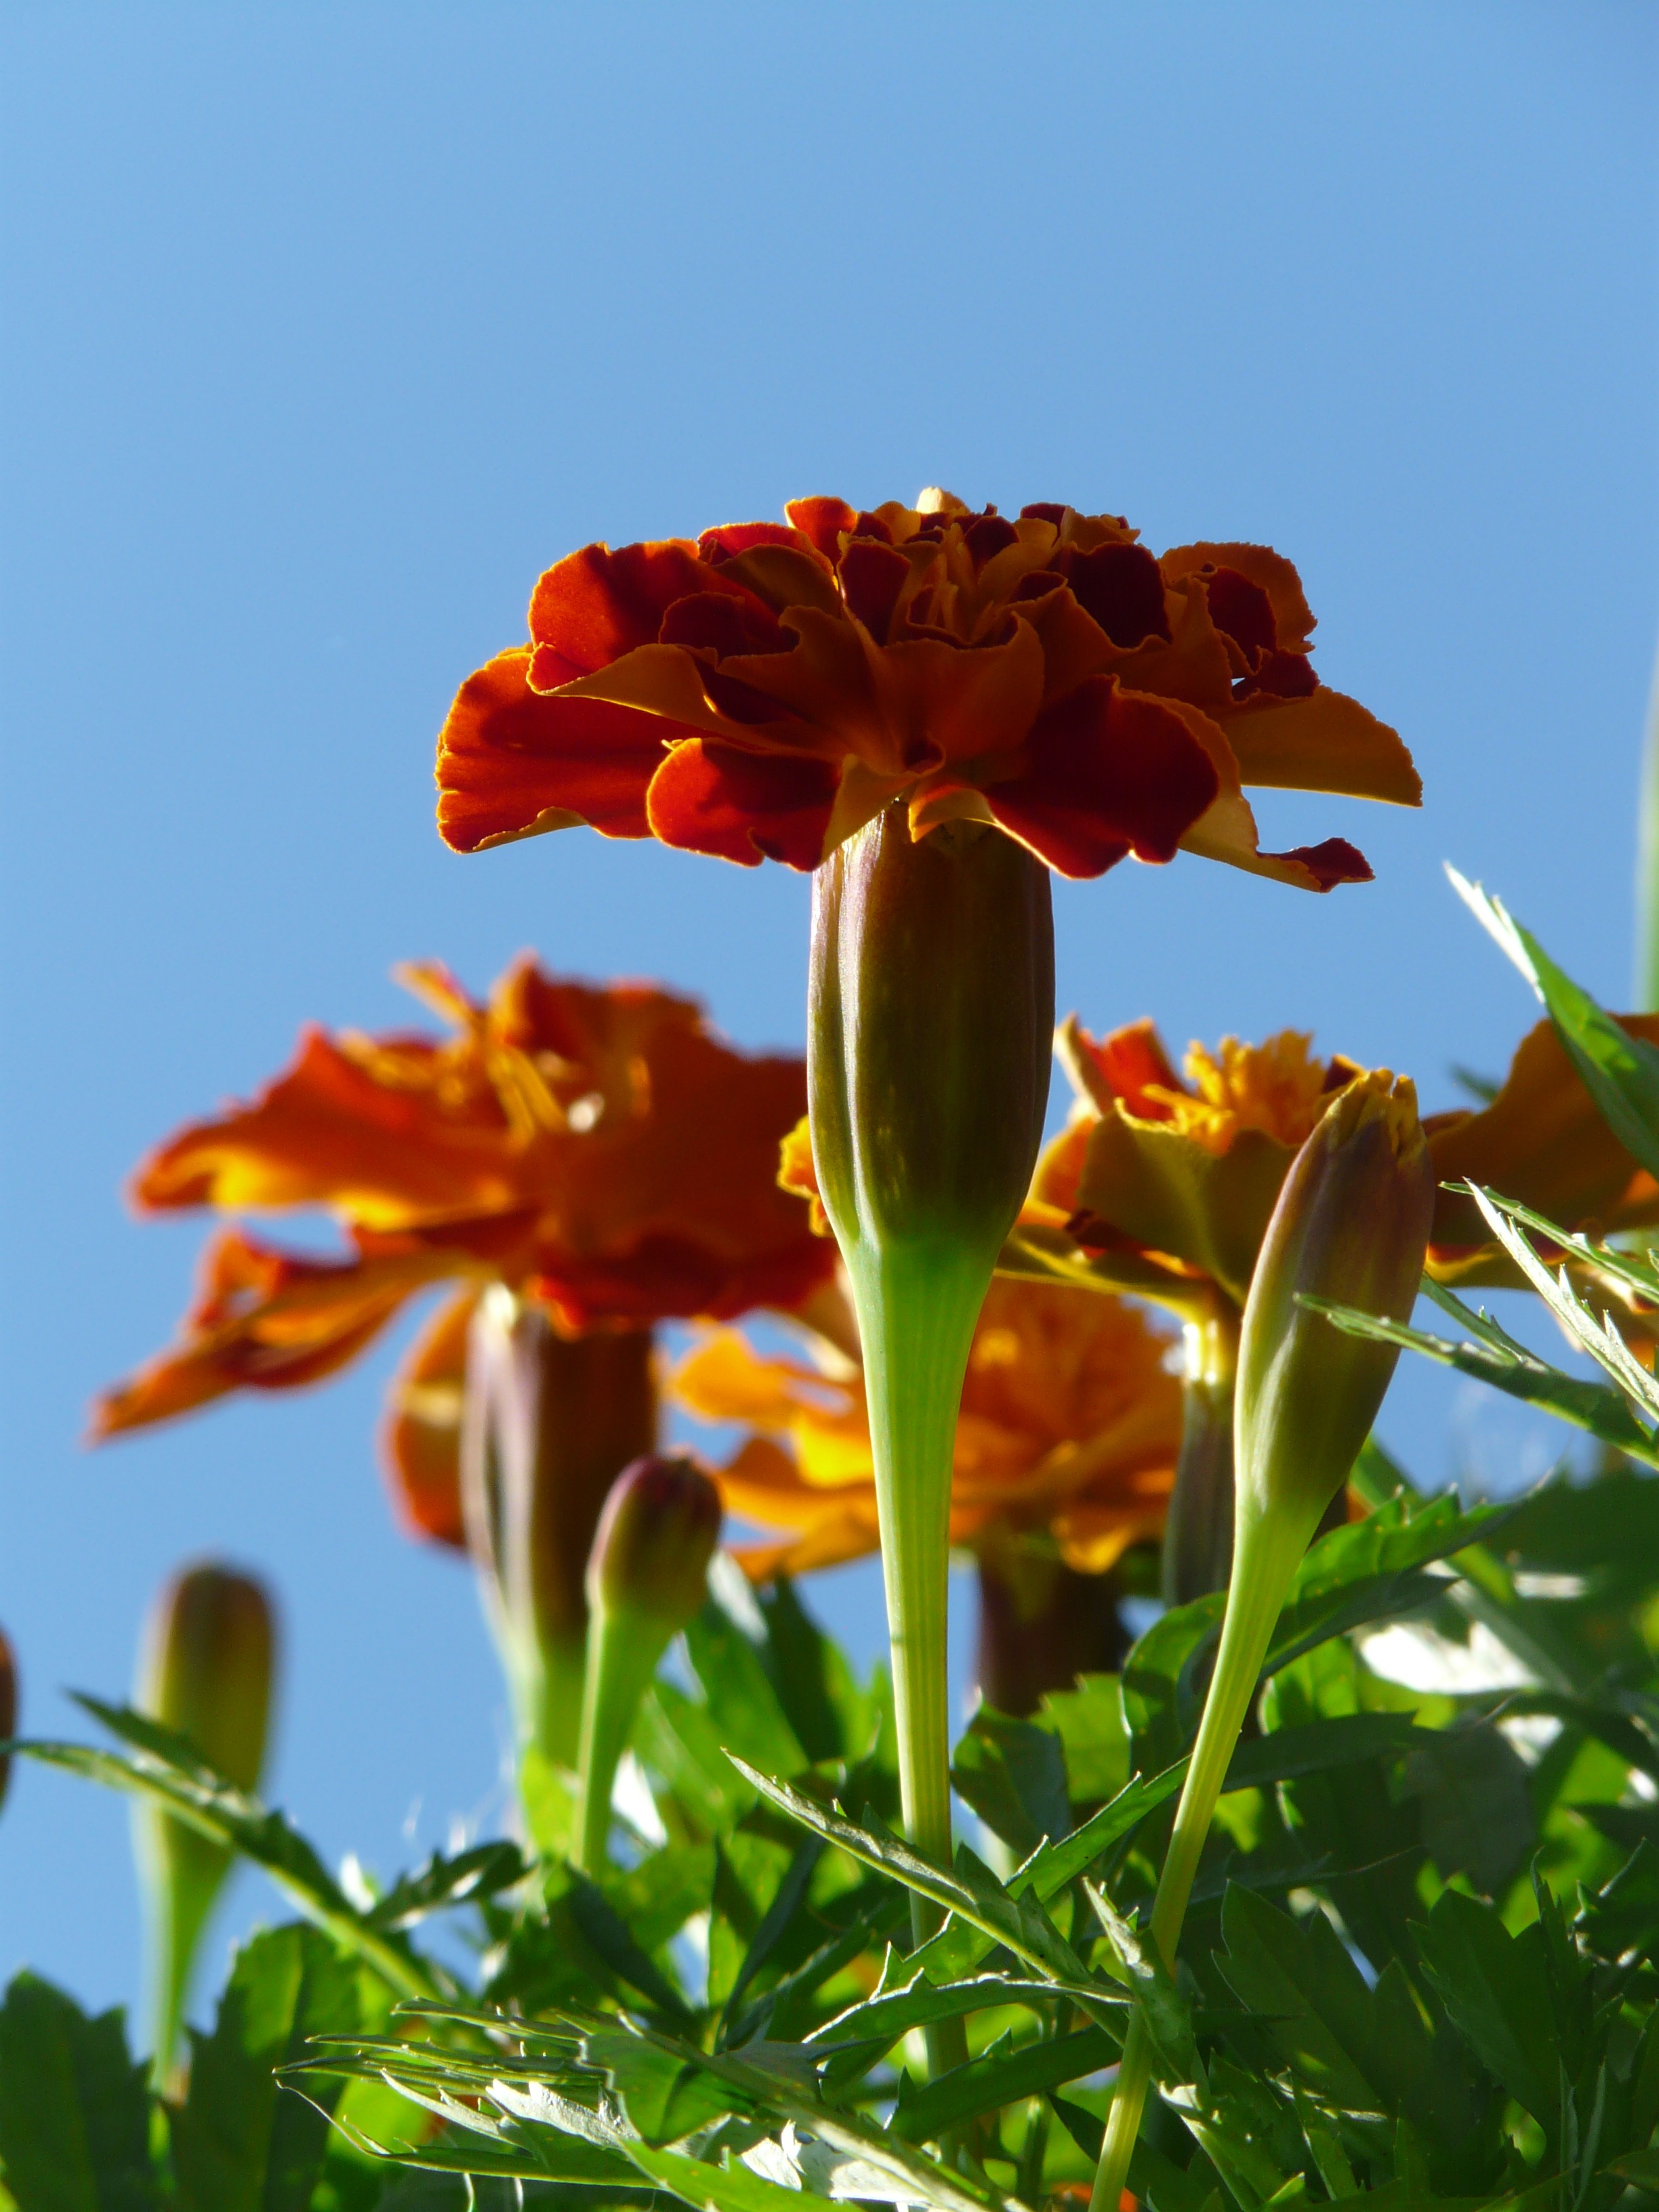
nature, blossom, plant, field, meadow, sunlight, leaf, flower, petal, bloom, orange, red, botany, colorful, flora, dead flower, wildflower, asteraceae, beautiful, marigold, marigolds, composites, macro photography, flowering plant, balcony plant, summer flower, turkish carnation, balcony flower, plant stem, land plant